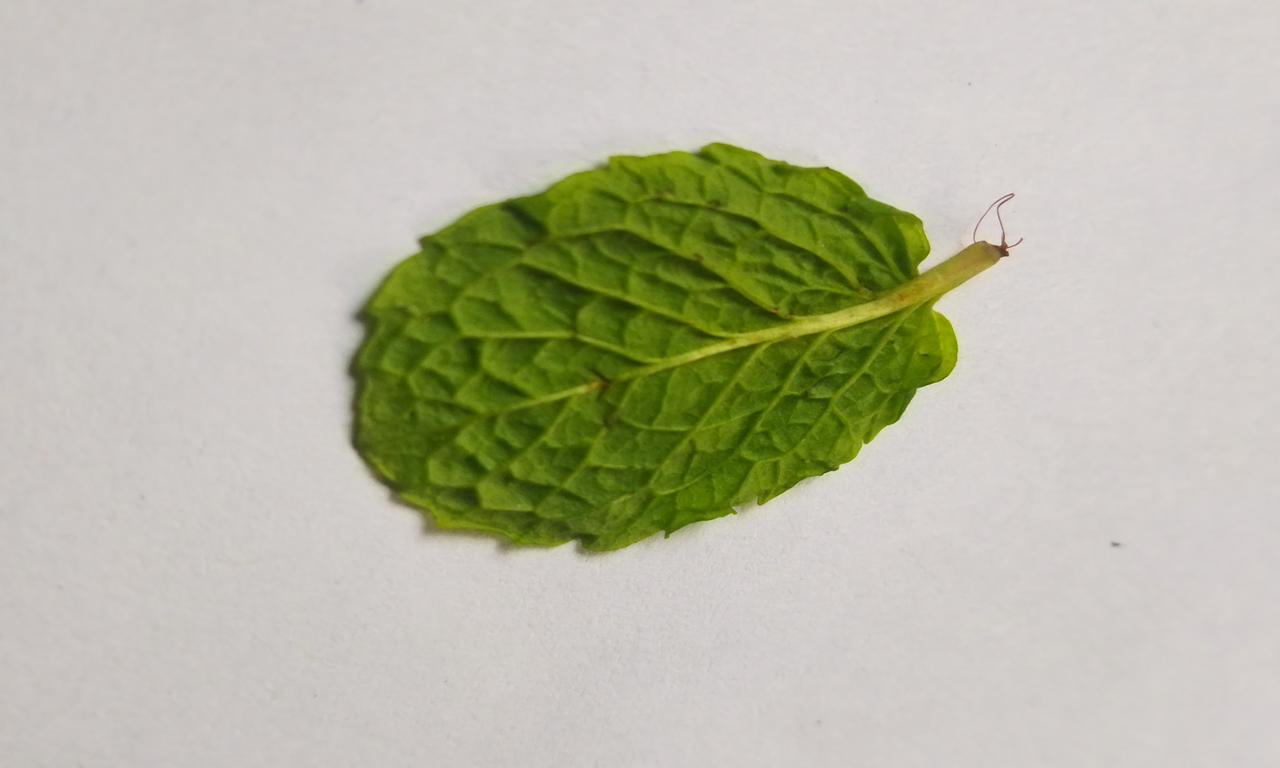
Label: Fresh